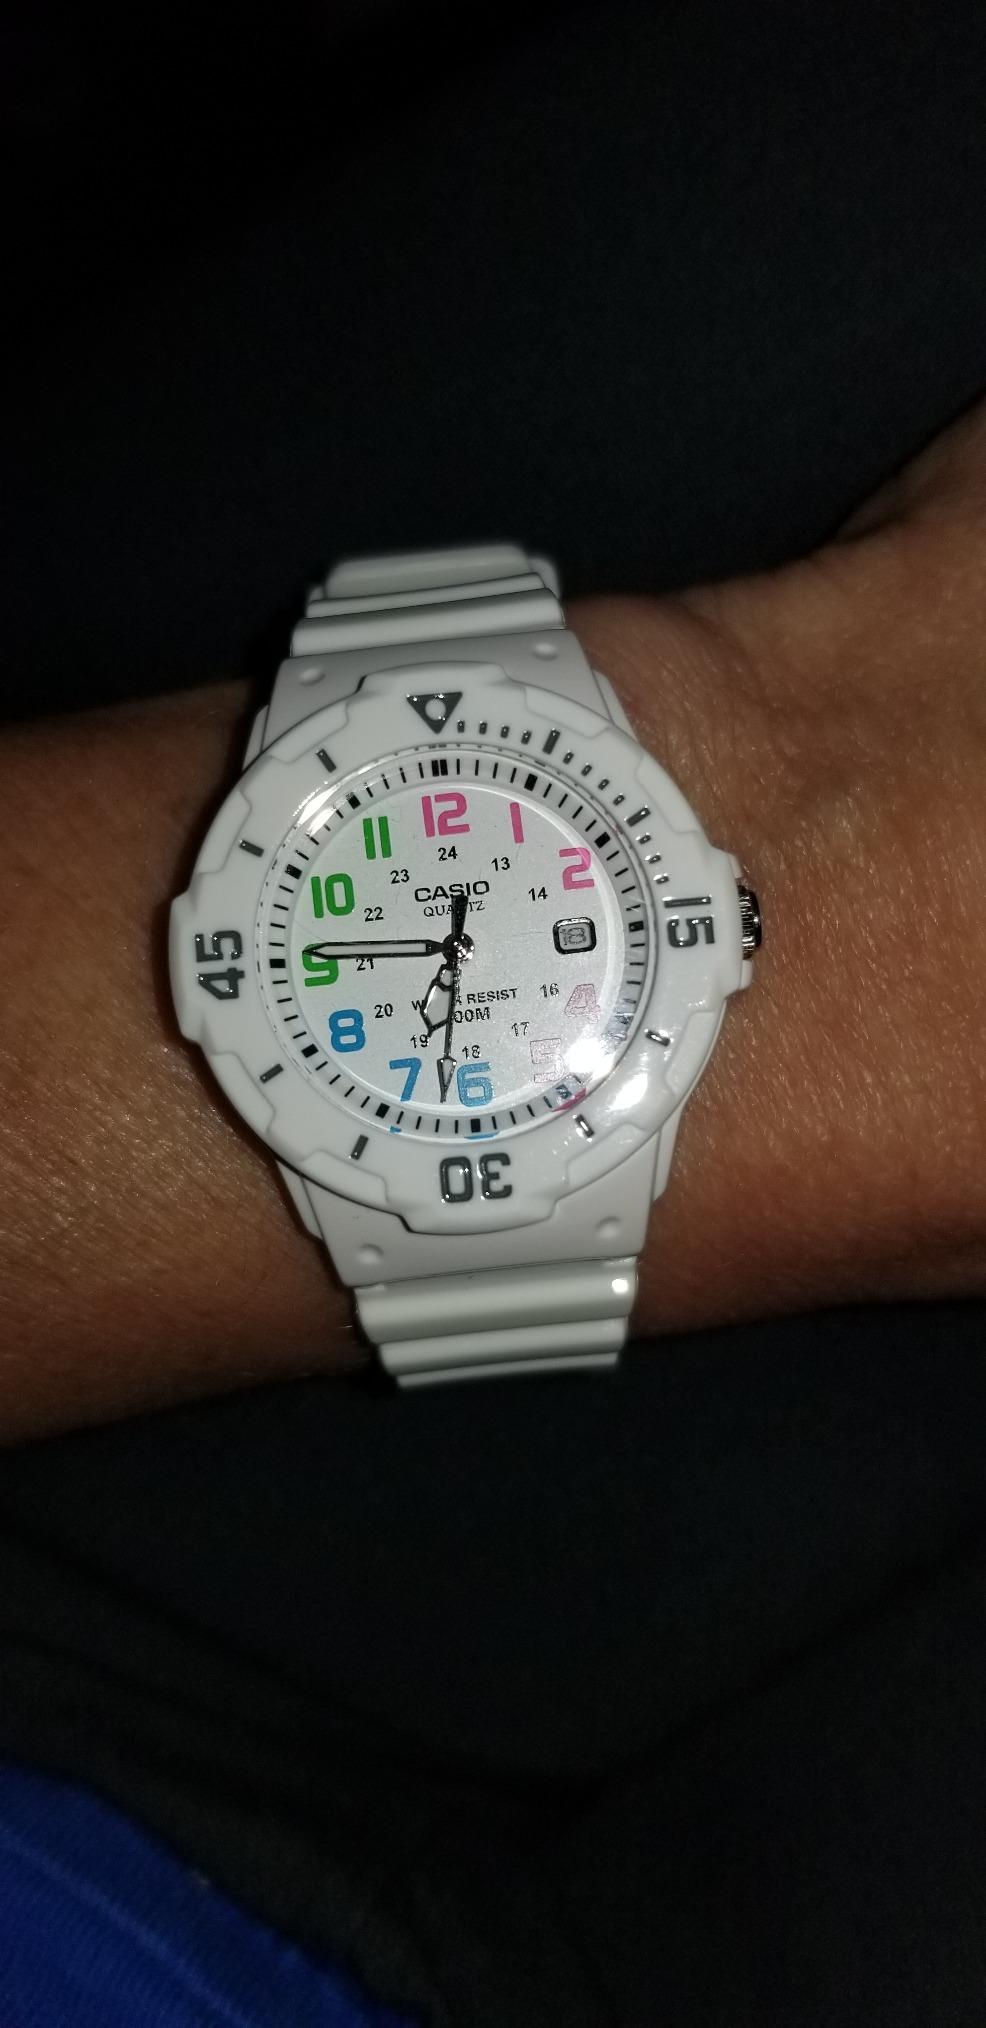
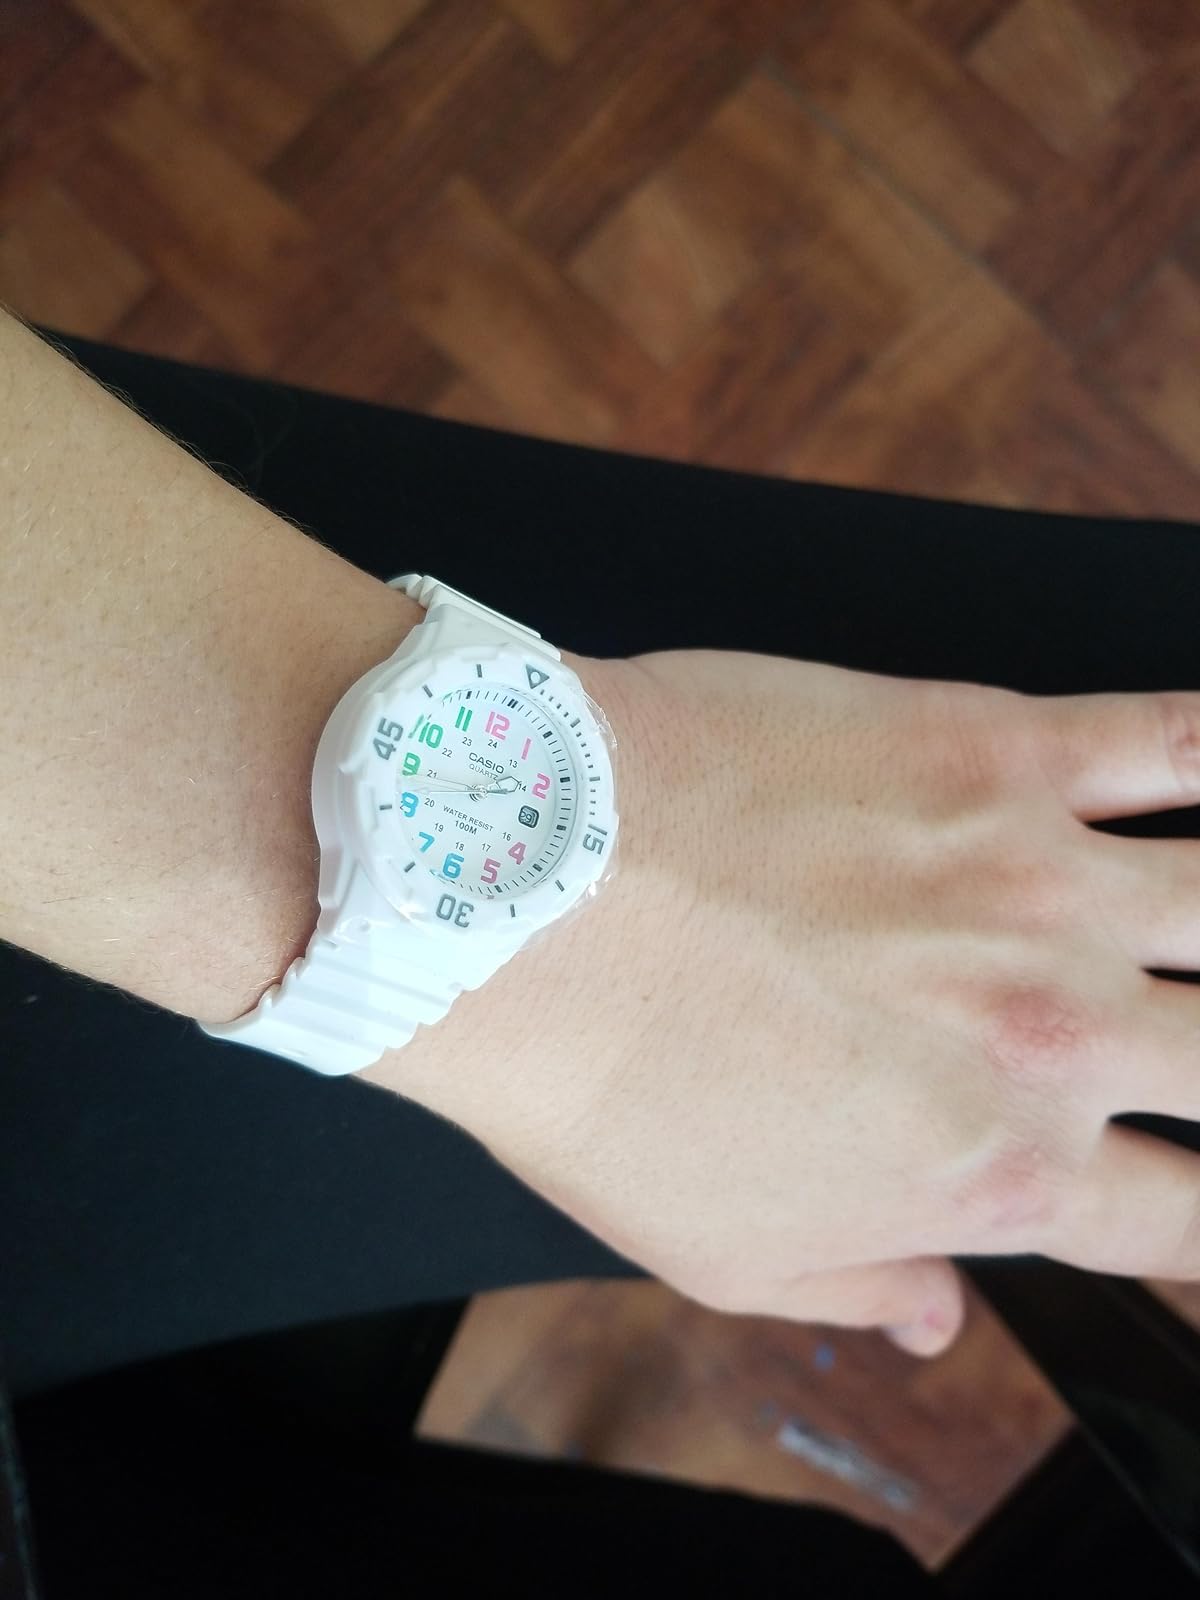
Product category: accessories_watch
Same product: yes